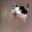
Label: cat